Jugoton

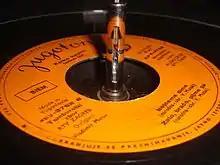
A Jugoton record.

Jugoton also released the influential compilation album "Paket aranžman". Many artists that represented Yugoslavia in the Eurovision Song Contest were signed with Jugoton, including the 1989 winners Riva.